Peter II of Yugoslavia

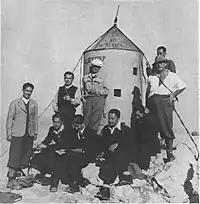
15-year-old King Peter II on Mount peak Triglav , near the tripoint border of the Kingdom Yugoslavia, Fascist Italy and Nazi Germany, on August 12, 1939; 20 days later, Germany invaded Poland.

The agreement was very unpopular with the Serbs, especially when reports emerged that the "prečani" Serbs were being discriminated against by the authorities of the autonomous "banovina". The tense international situation of August 1939 with the Danzig crisis pushing Europe to the brink of war meant Paul wanted to settle one of the more debilitating internal disputes in order to make Yugoslavia more capable of surviving the coming storm.